Patrick Roy

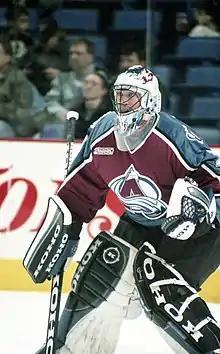
Roy in net for the Avalanche during the 1999–2000 season

During Molson Breweries' tenure as owner of the team, the rows of seats immediately behind the Canadiens' bench were under the exclusive control of Molson and as such were typically reserved for the use of executives of the Canadiens, Molson, or invited dignitaries. Since these seats were not available to the public, the standard glass partitions that separate hockey spectators from the team benches were not installed behind the home bench of the Forum. Because of this unusual arrangement, an enraged Roy had no time to regain his composure before approaching the team's top brass who were in attendance and their usual seats. Upon reaching the bench, Roy immediately stormed past his coach and told Canadiens President Ronald Corey "It's my last game in Montreal", before storming past Tremblay again and sitting down. The next day, Roy was suspended by the Canadiens.